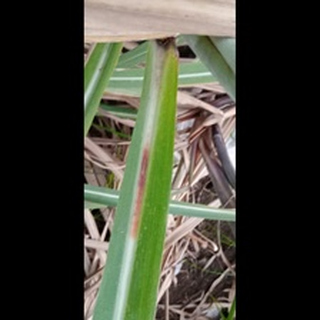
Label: sugarcane_red_rot